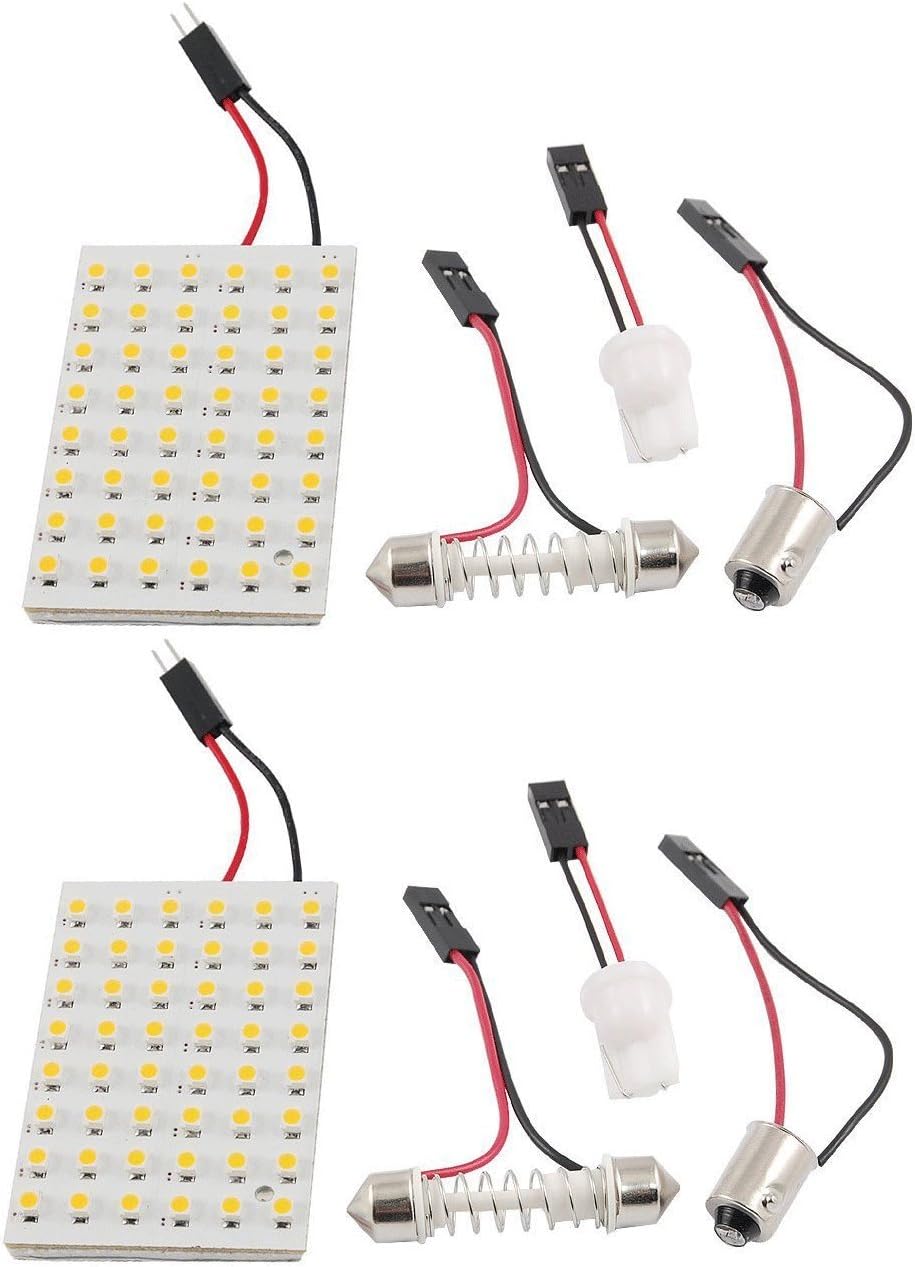
Cutequeen Trading 2PCS White 3528 48SMD 48-SMD LED Panel Dome Light Lamp + T10 BA9S Festoon Adapter (pack of 2)
Category: Automotive
1) Ultra bright and durable LED/SMD bulbs 2) 50,000 working hours,Extremely long lasting life 3) Easy install plug and play 4) It can replacement of turn signal light, corner light, parking light, side marker light, tail light, and backup lights, etc. 5) Please flip the bulb horizontally if it does not light up to match the + and - polarity. 6) Please note: These light bulbs are slightly wider than original stock bulbs, please make sure your car's housing having enough room to fit them in. Please refer to Product Features for size reference  7) Please note: Some newer models of european cars or cars with canbus system may need to purchase the Canbus Error Free bulbs to bypass the on dash error message. Please research before making purchase
Features: Car Dome Light; reader light | 3528 LED 48-SMD 48SMD ;Inpute: DC 12V | Color : White;Cable Length : 7cm/2.6" | Panel Size(Approx) : 5.7 x 4.2 x 0.3cm/2.2"x 1.6" x 0.1"(L*W*T);Weight : 13g | include: 1 x Car Dome Light,1 x BA9s Adapter,1 x T10 Adapter,1 x Festoon Adapter(31mm-41mm)